Danish folklore

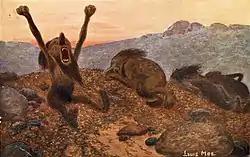
Trolls living in the hills, postcard 1918

Danish folklore consists of folk tales, legends, songs, music, dancing, popular beliefs, myths and traditions communicated by the inhabitants of towns and villages across the country, often passed on from generation to generation by word of mouth. As in neighbouring countries, interest in folklore grew with an emerging feeling of national consciousness in 19th century Denmark. Researchers travelled across the country collecting innumerable folktales, songs and sayings while observing traditional dress in the various regions. Folklore today is part of the national heritage, represented in particular by national and local traditions, songs, folk dances and literature.